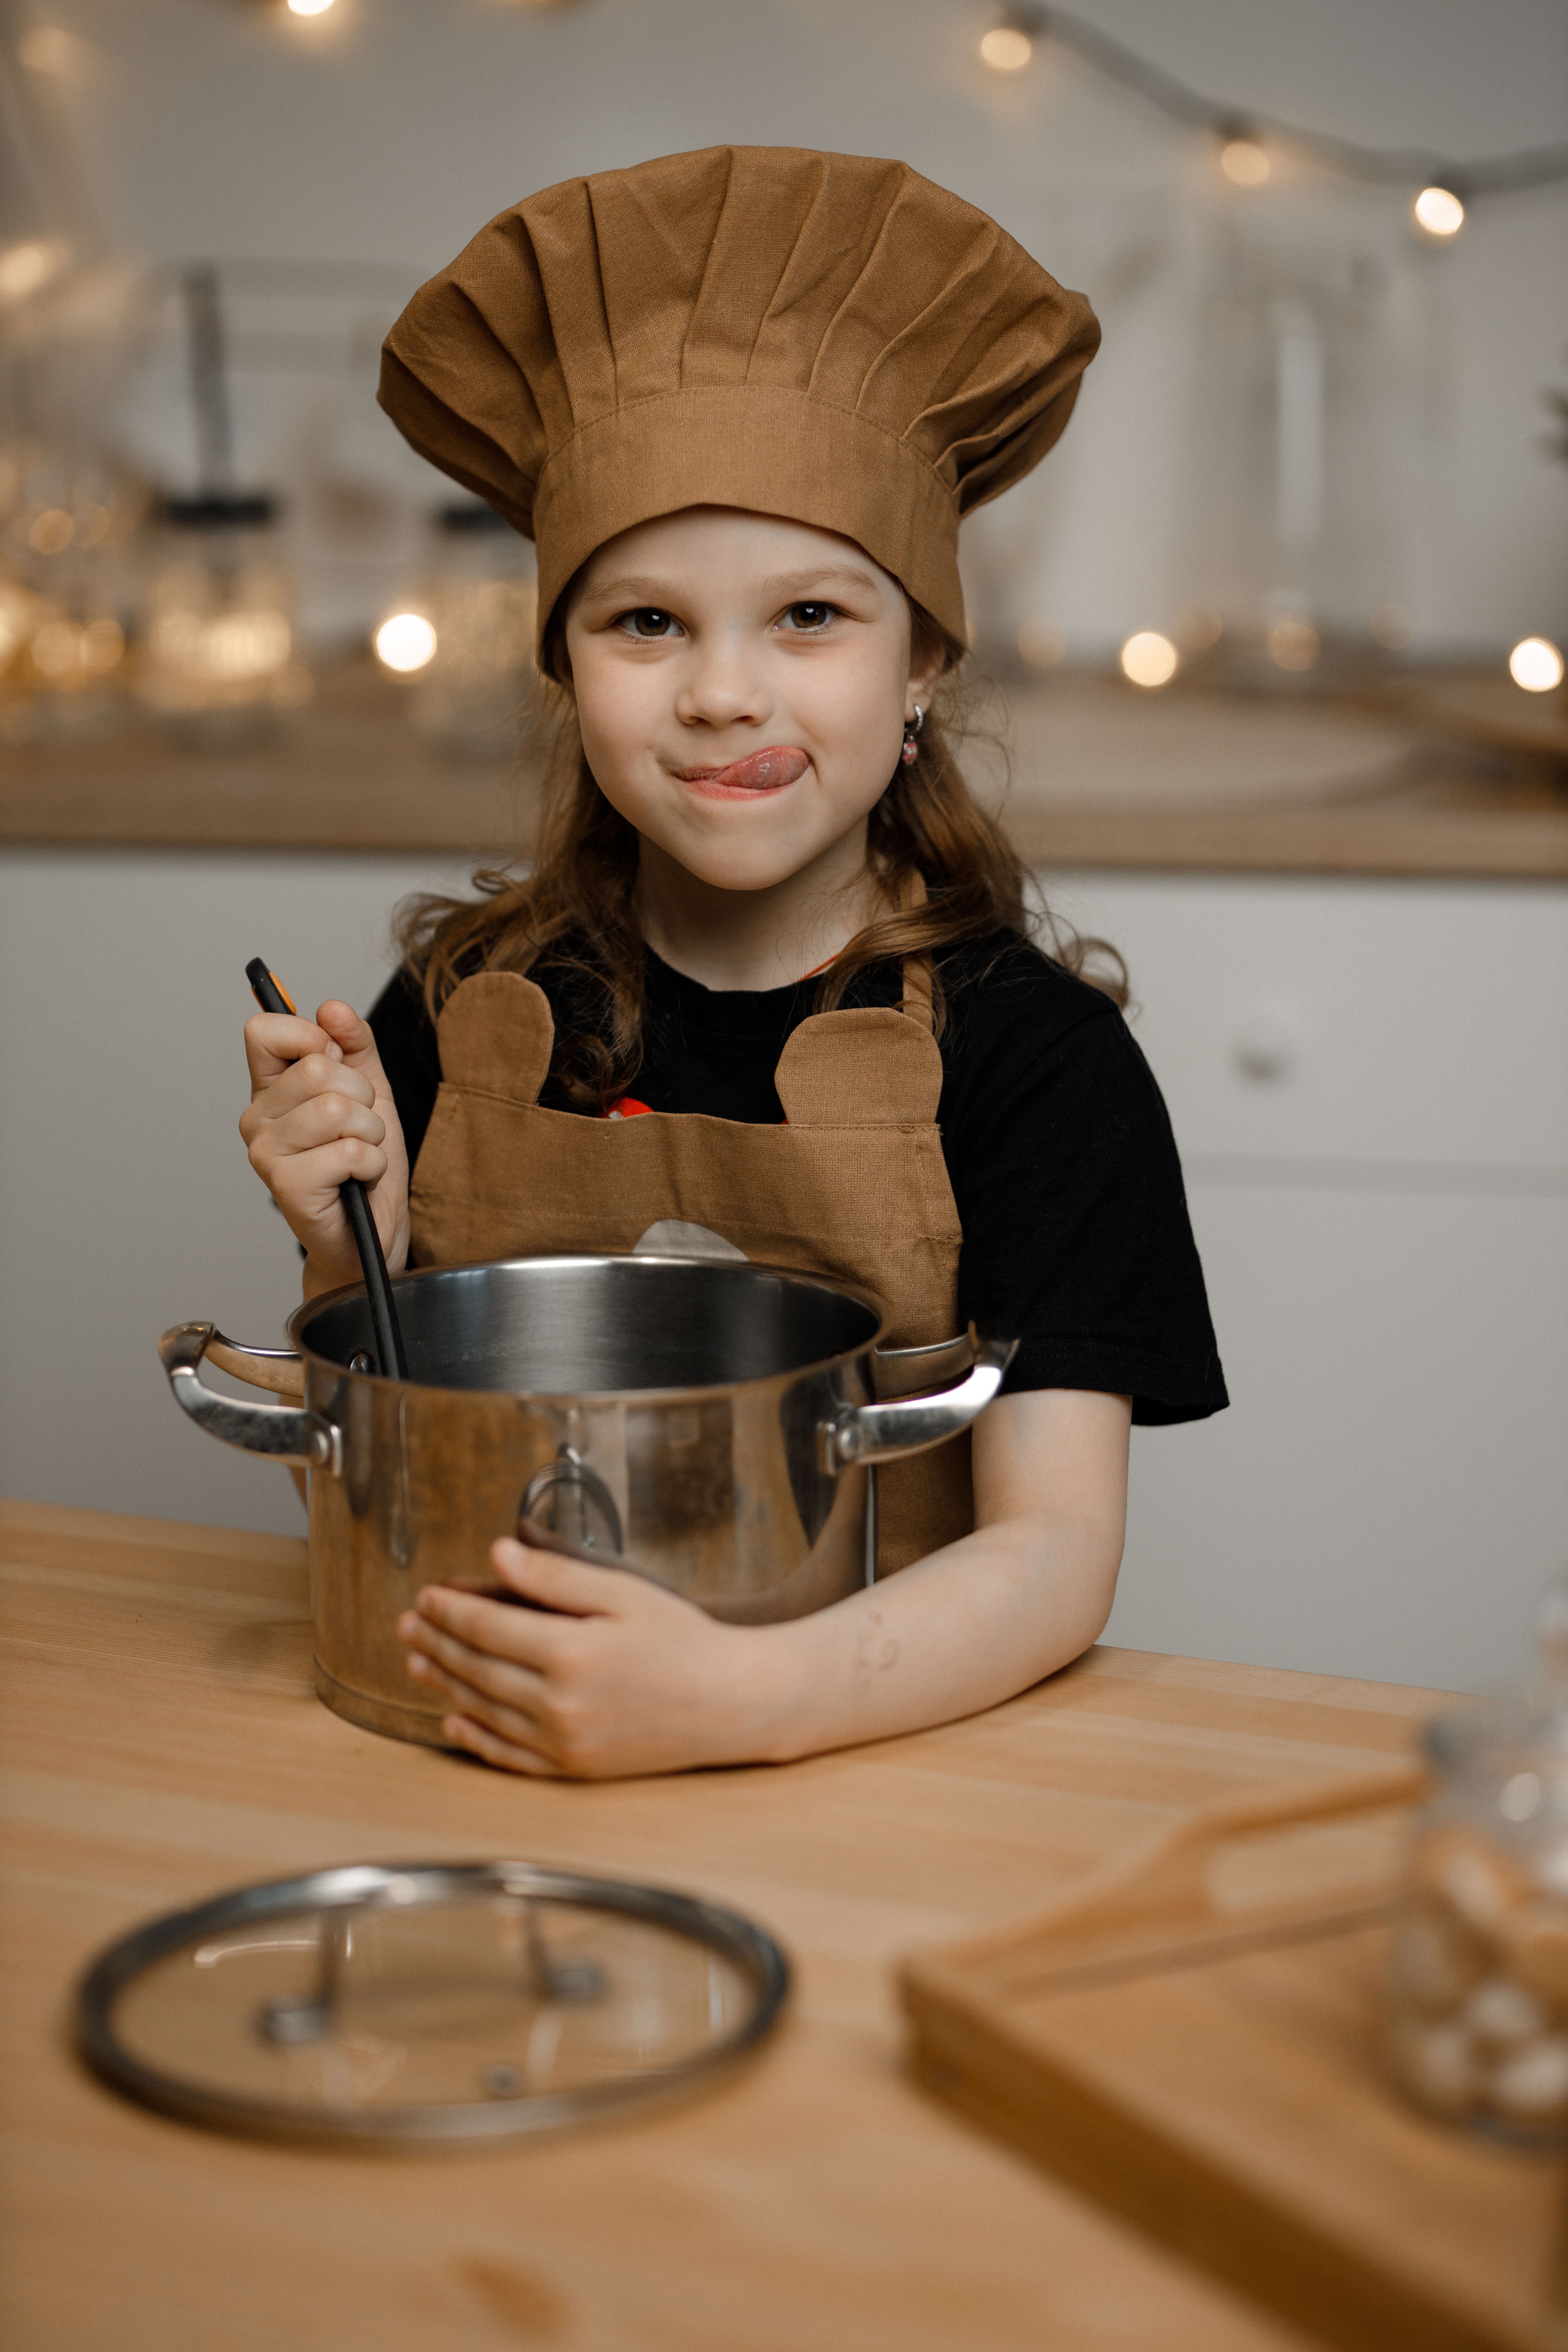
girl, arm, smile, eye, tableware, kitchen, table, chef, cooking, countertop, Chief cook, serveware, fun, drinkware, cook, happy, child, event, fashion design, uniform, cup, room, fashion accessory, cookware and bakeware, culinary art, plate, service, bowl, baking, dish, ceramic, toddler, cuisine